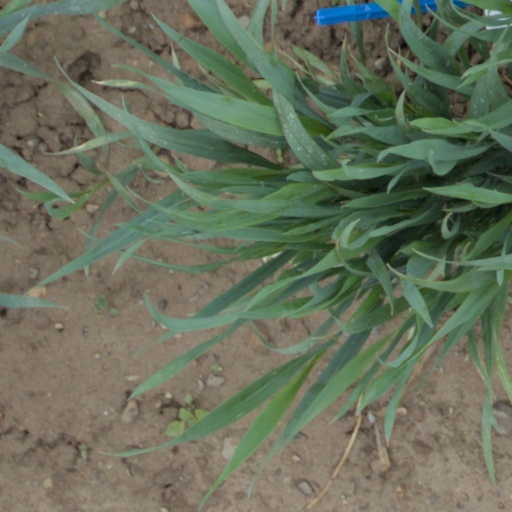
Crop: wheat